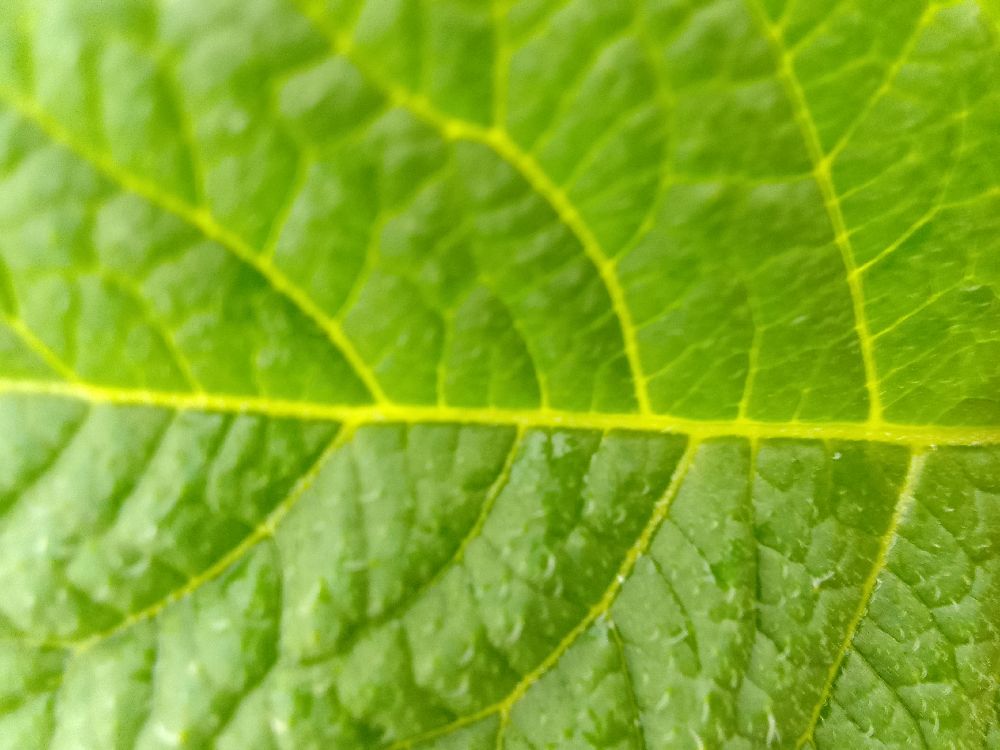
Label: Healthy